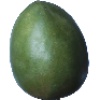
Label: mango